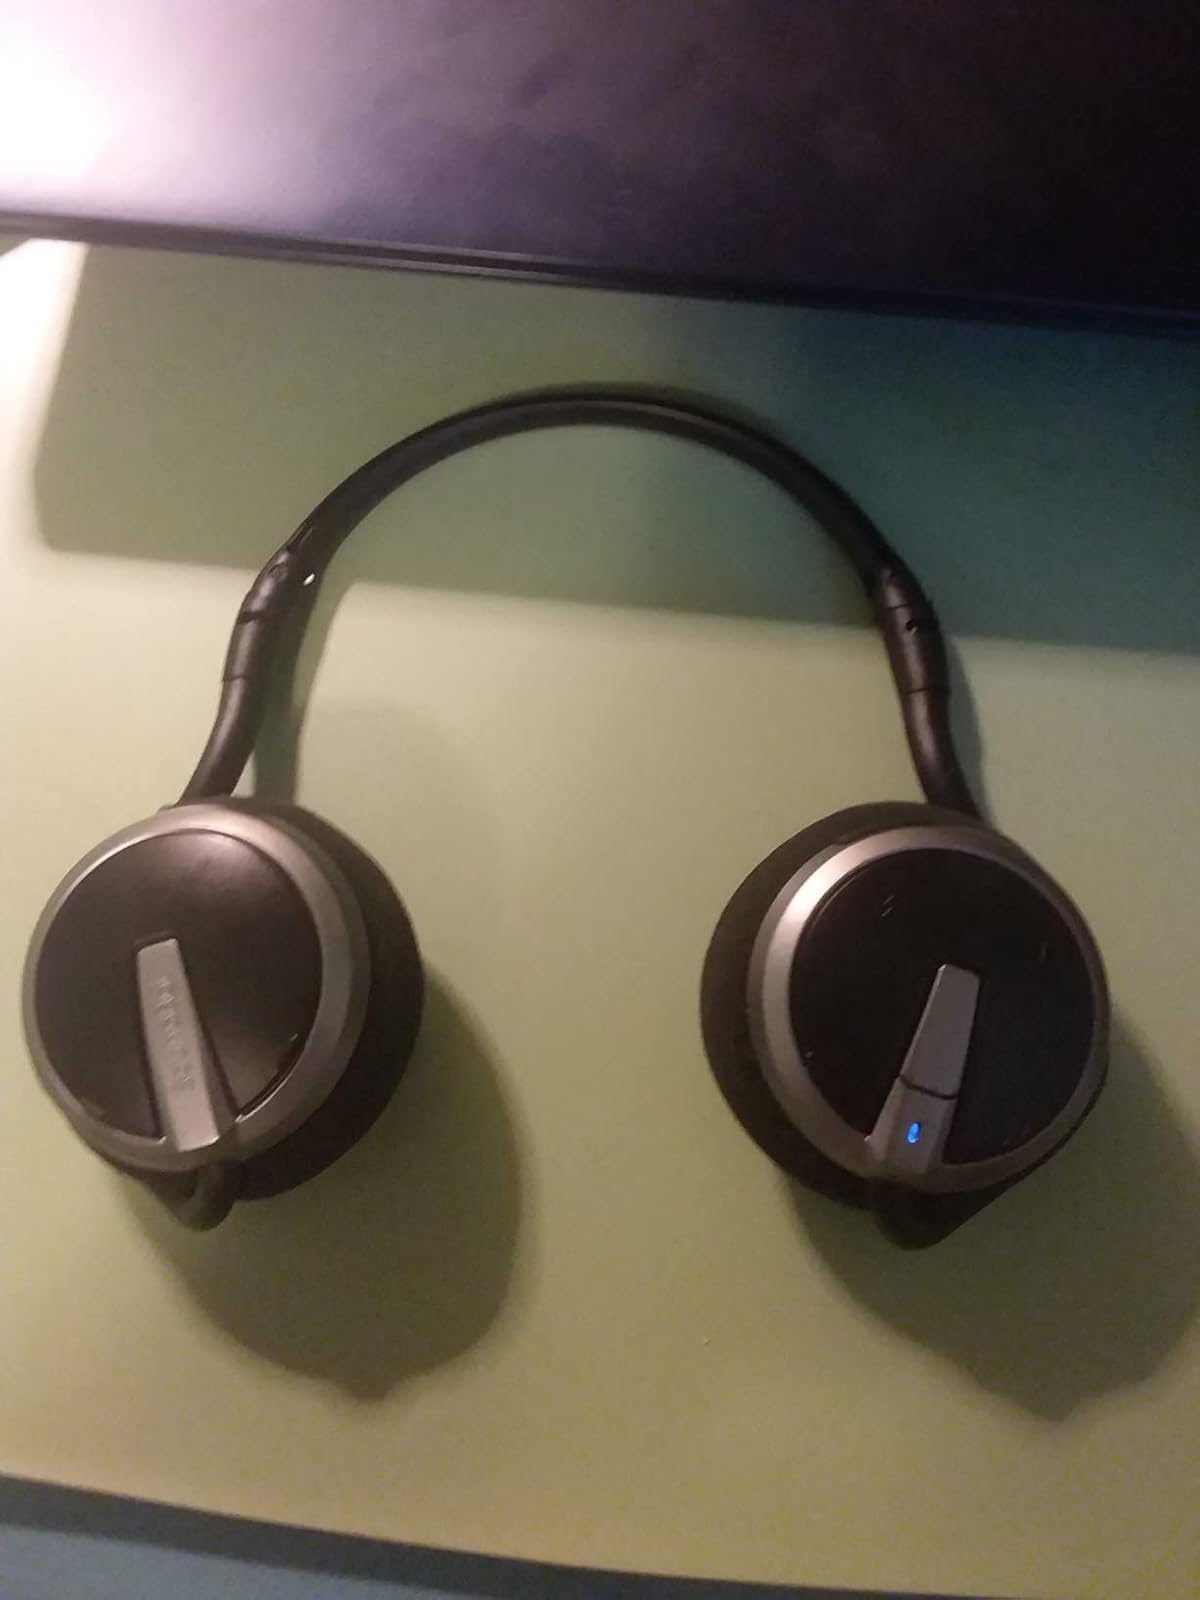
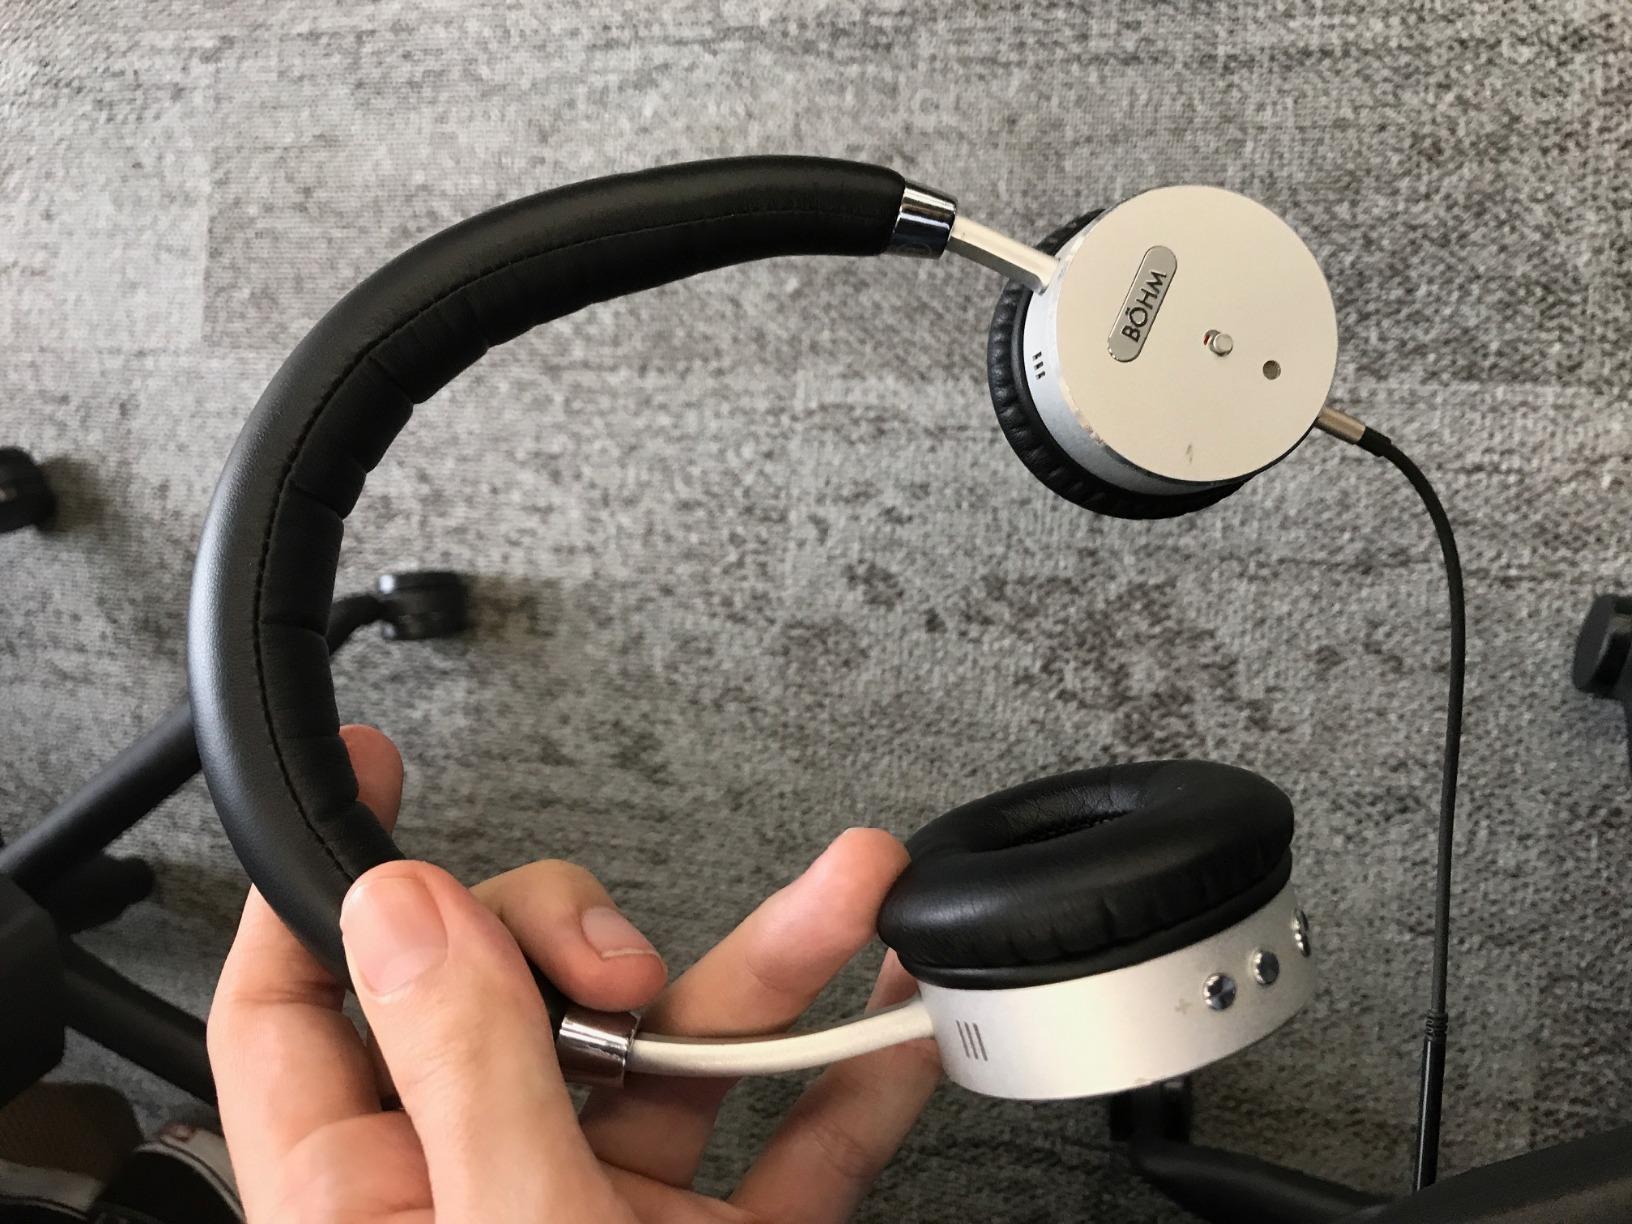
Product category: headphones
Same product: no